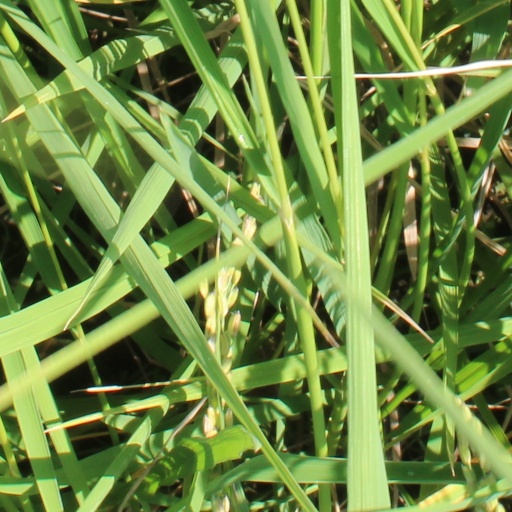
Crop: rice